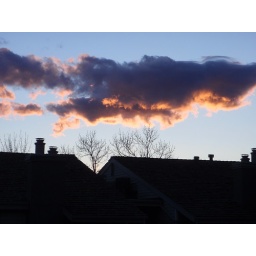
Very cool bright orange and dark colored clouds during sunset in Denver.